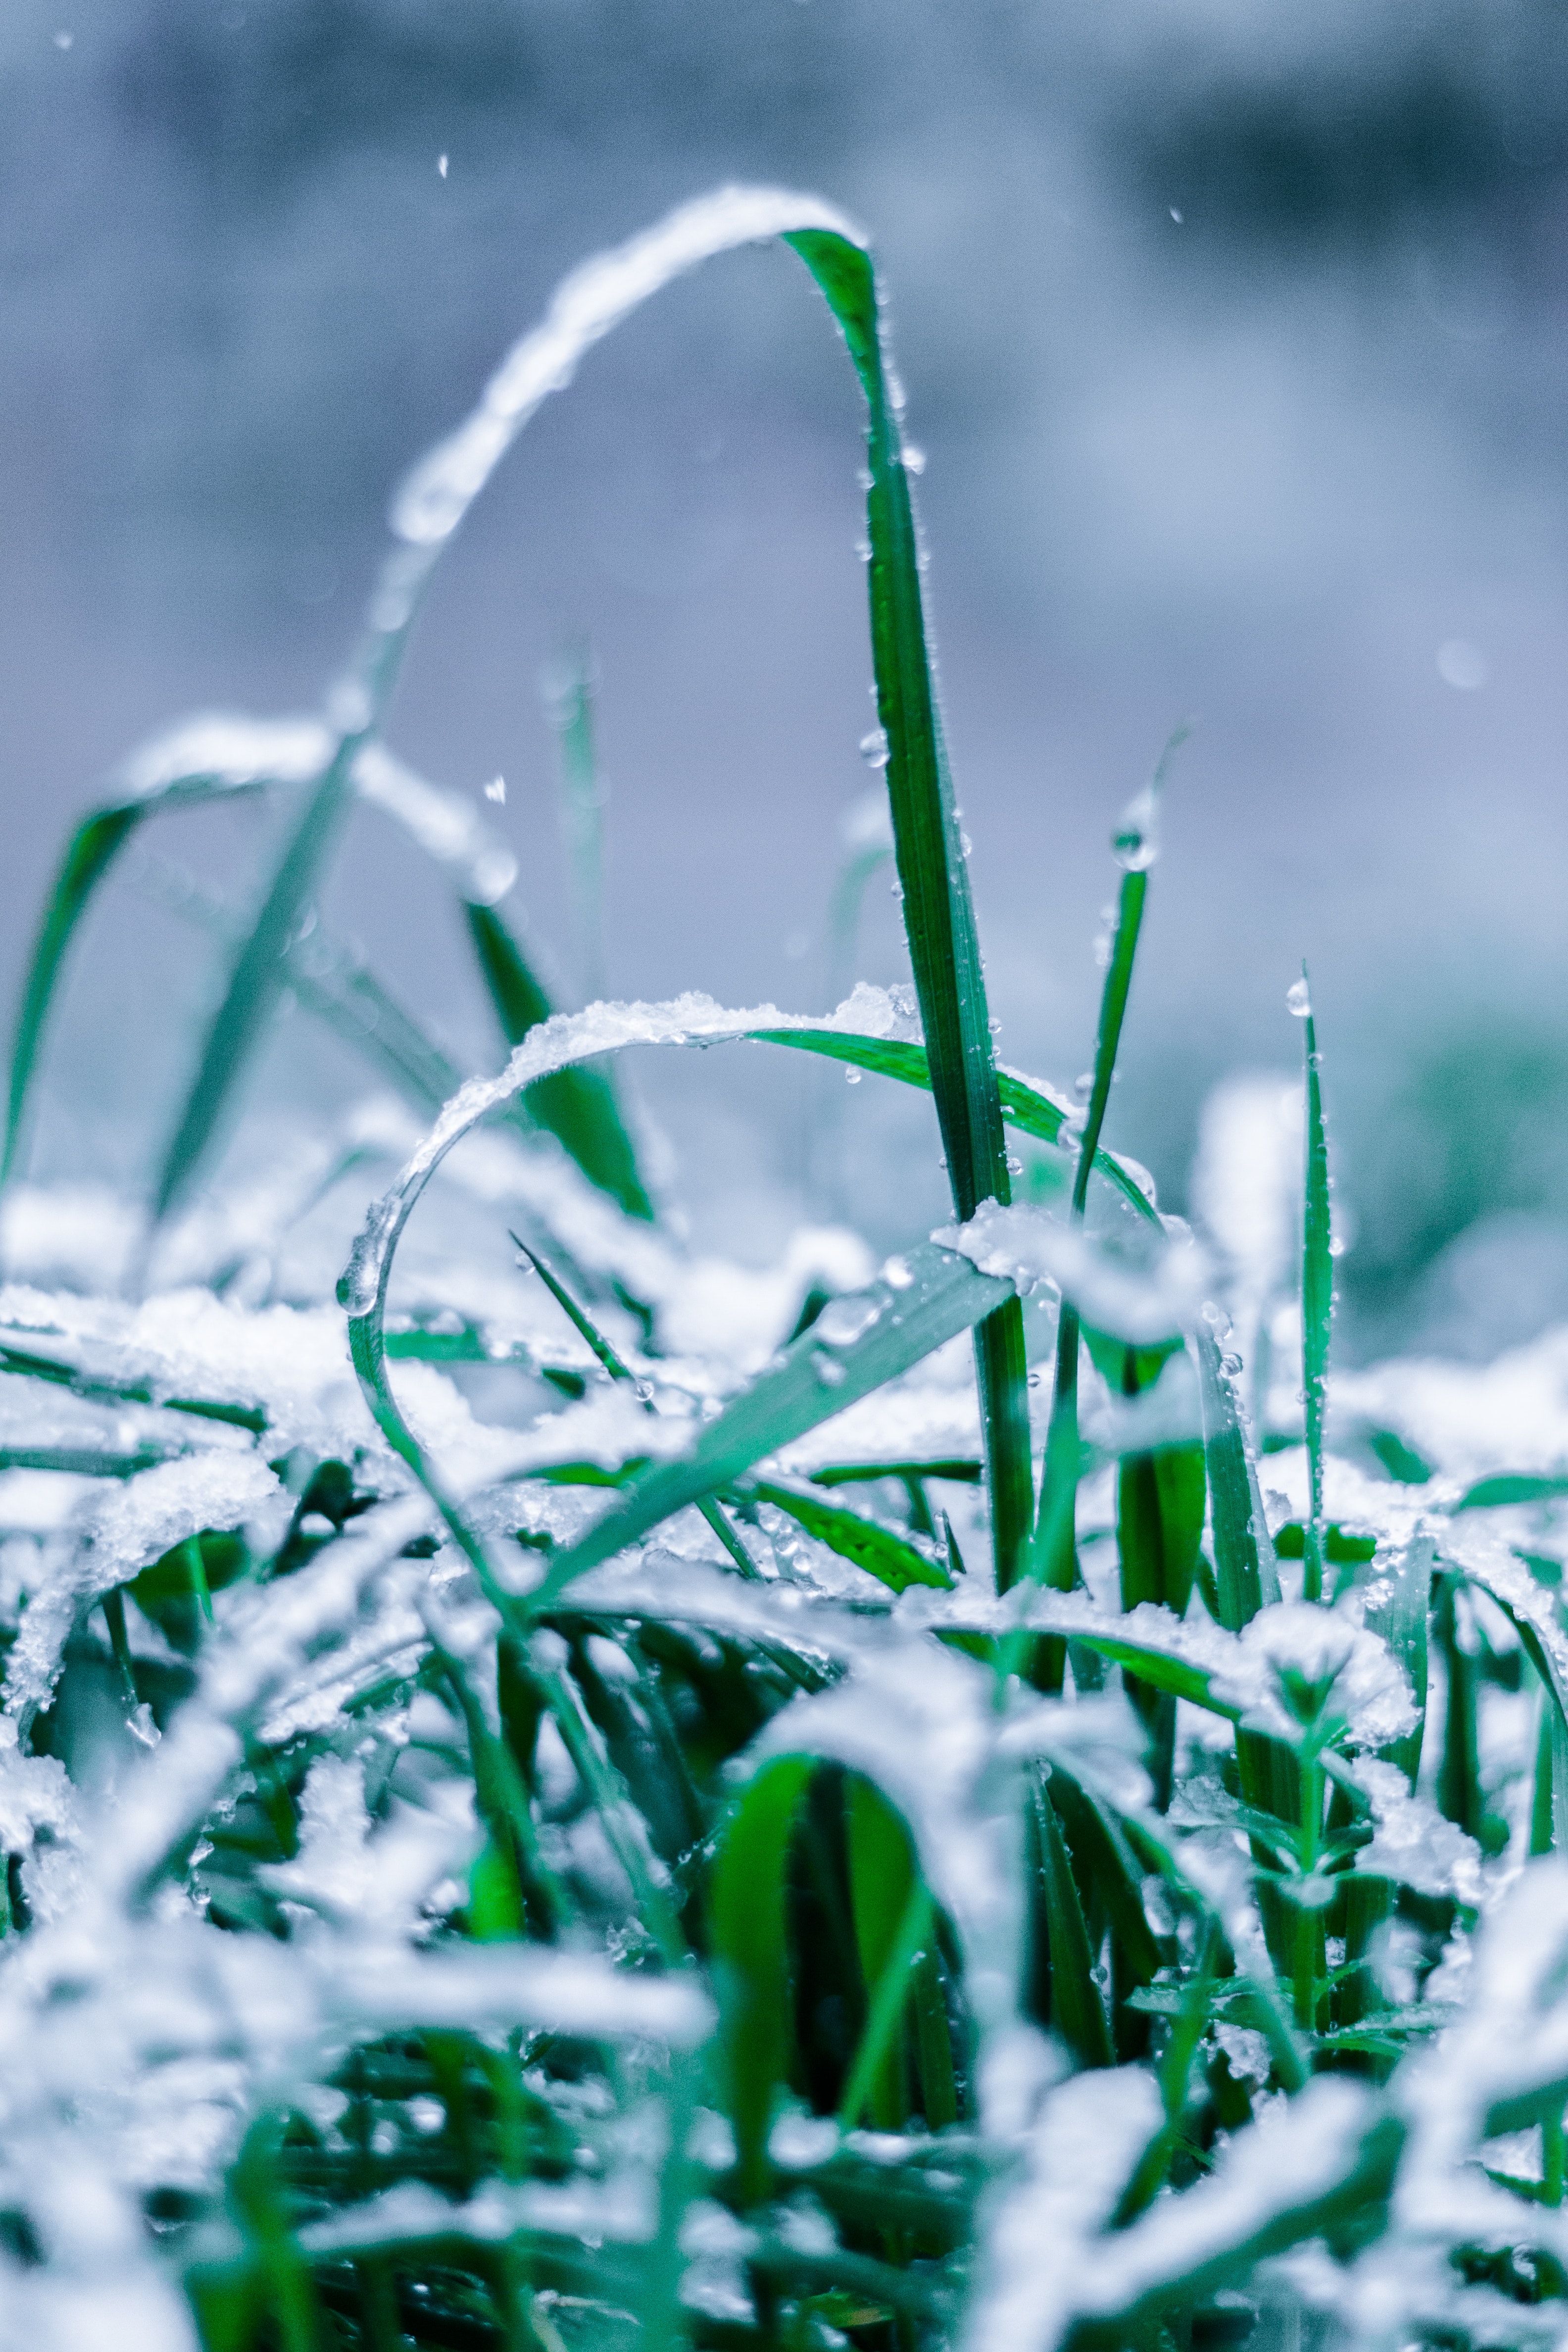
water, green, grass, plant, grass family, close up, leaf, moisture, photography, dew, plant stem, flower, winter, freezing, snowdrop